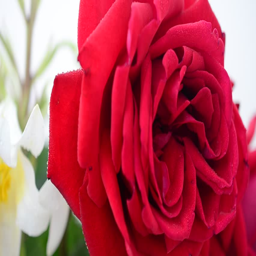
shooting of flowers on a white background